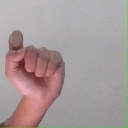
अक्षर: घ